Ein Hemed

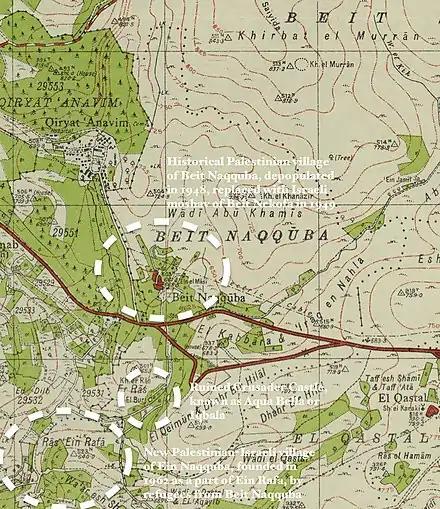
The area today known as Ein Hemed was historically on the village lands of Beit Naqquba as shown in this 1940s map; the village was depopulated in 1948 (its inhabitants returning to create Ein Naqquba in 1962) and was replaced by the moshav of Beit Nekofa.

The castle is shown as "Khirbat Iqbalā" on the 1880 PEF Survey of Palestine map, and as "El Burj" ("The Tower)" on the 1940s Survey of Palestine map.